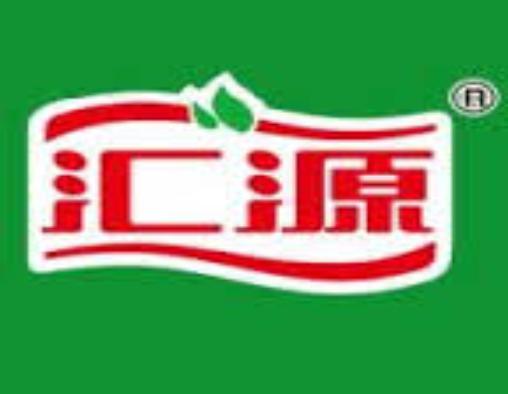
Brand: Huiyuan
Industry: Food